Chair of St Augustine

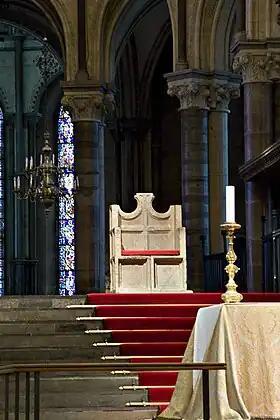
The Cathedra Augustini

The Chair of St Augustine or Cathedra Augustini (Latin) is the ceremonial enthronement "cathedra" chair of the Archbishop of Canterbury in Canterbury Cathedral, Kent.